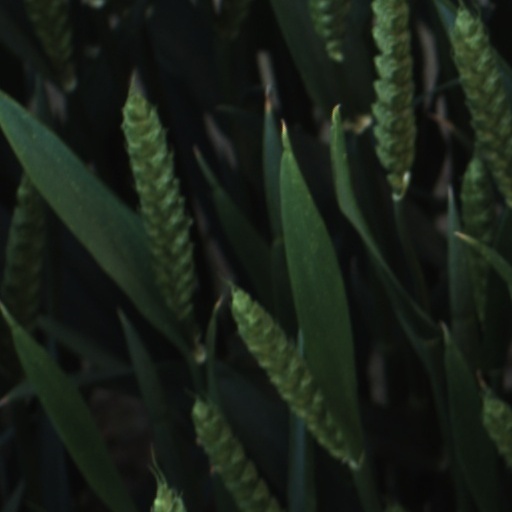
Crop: wheat